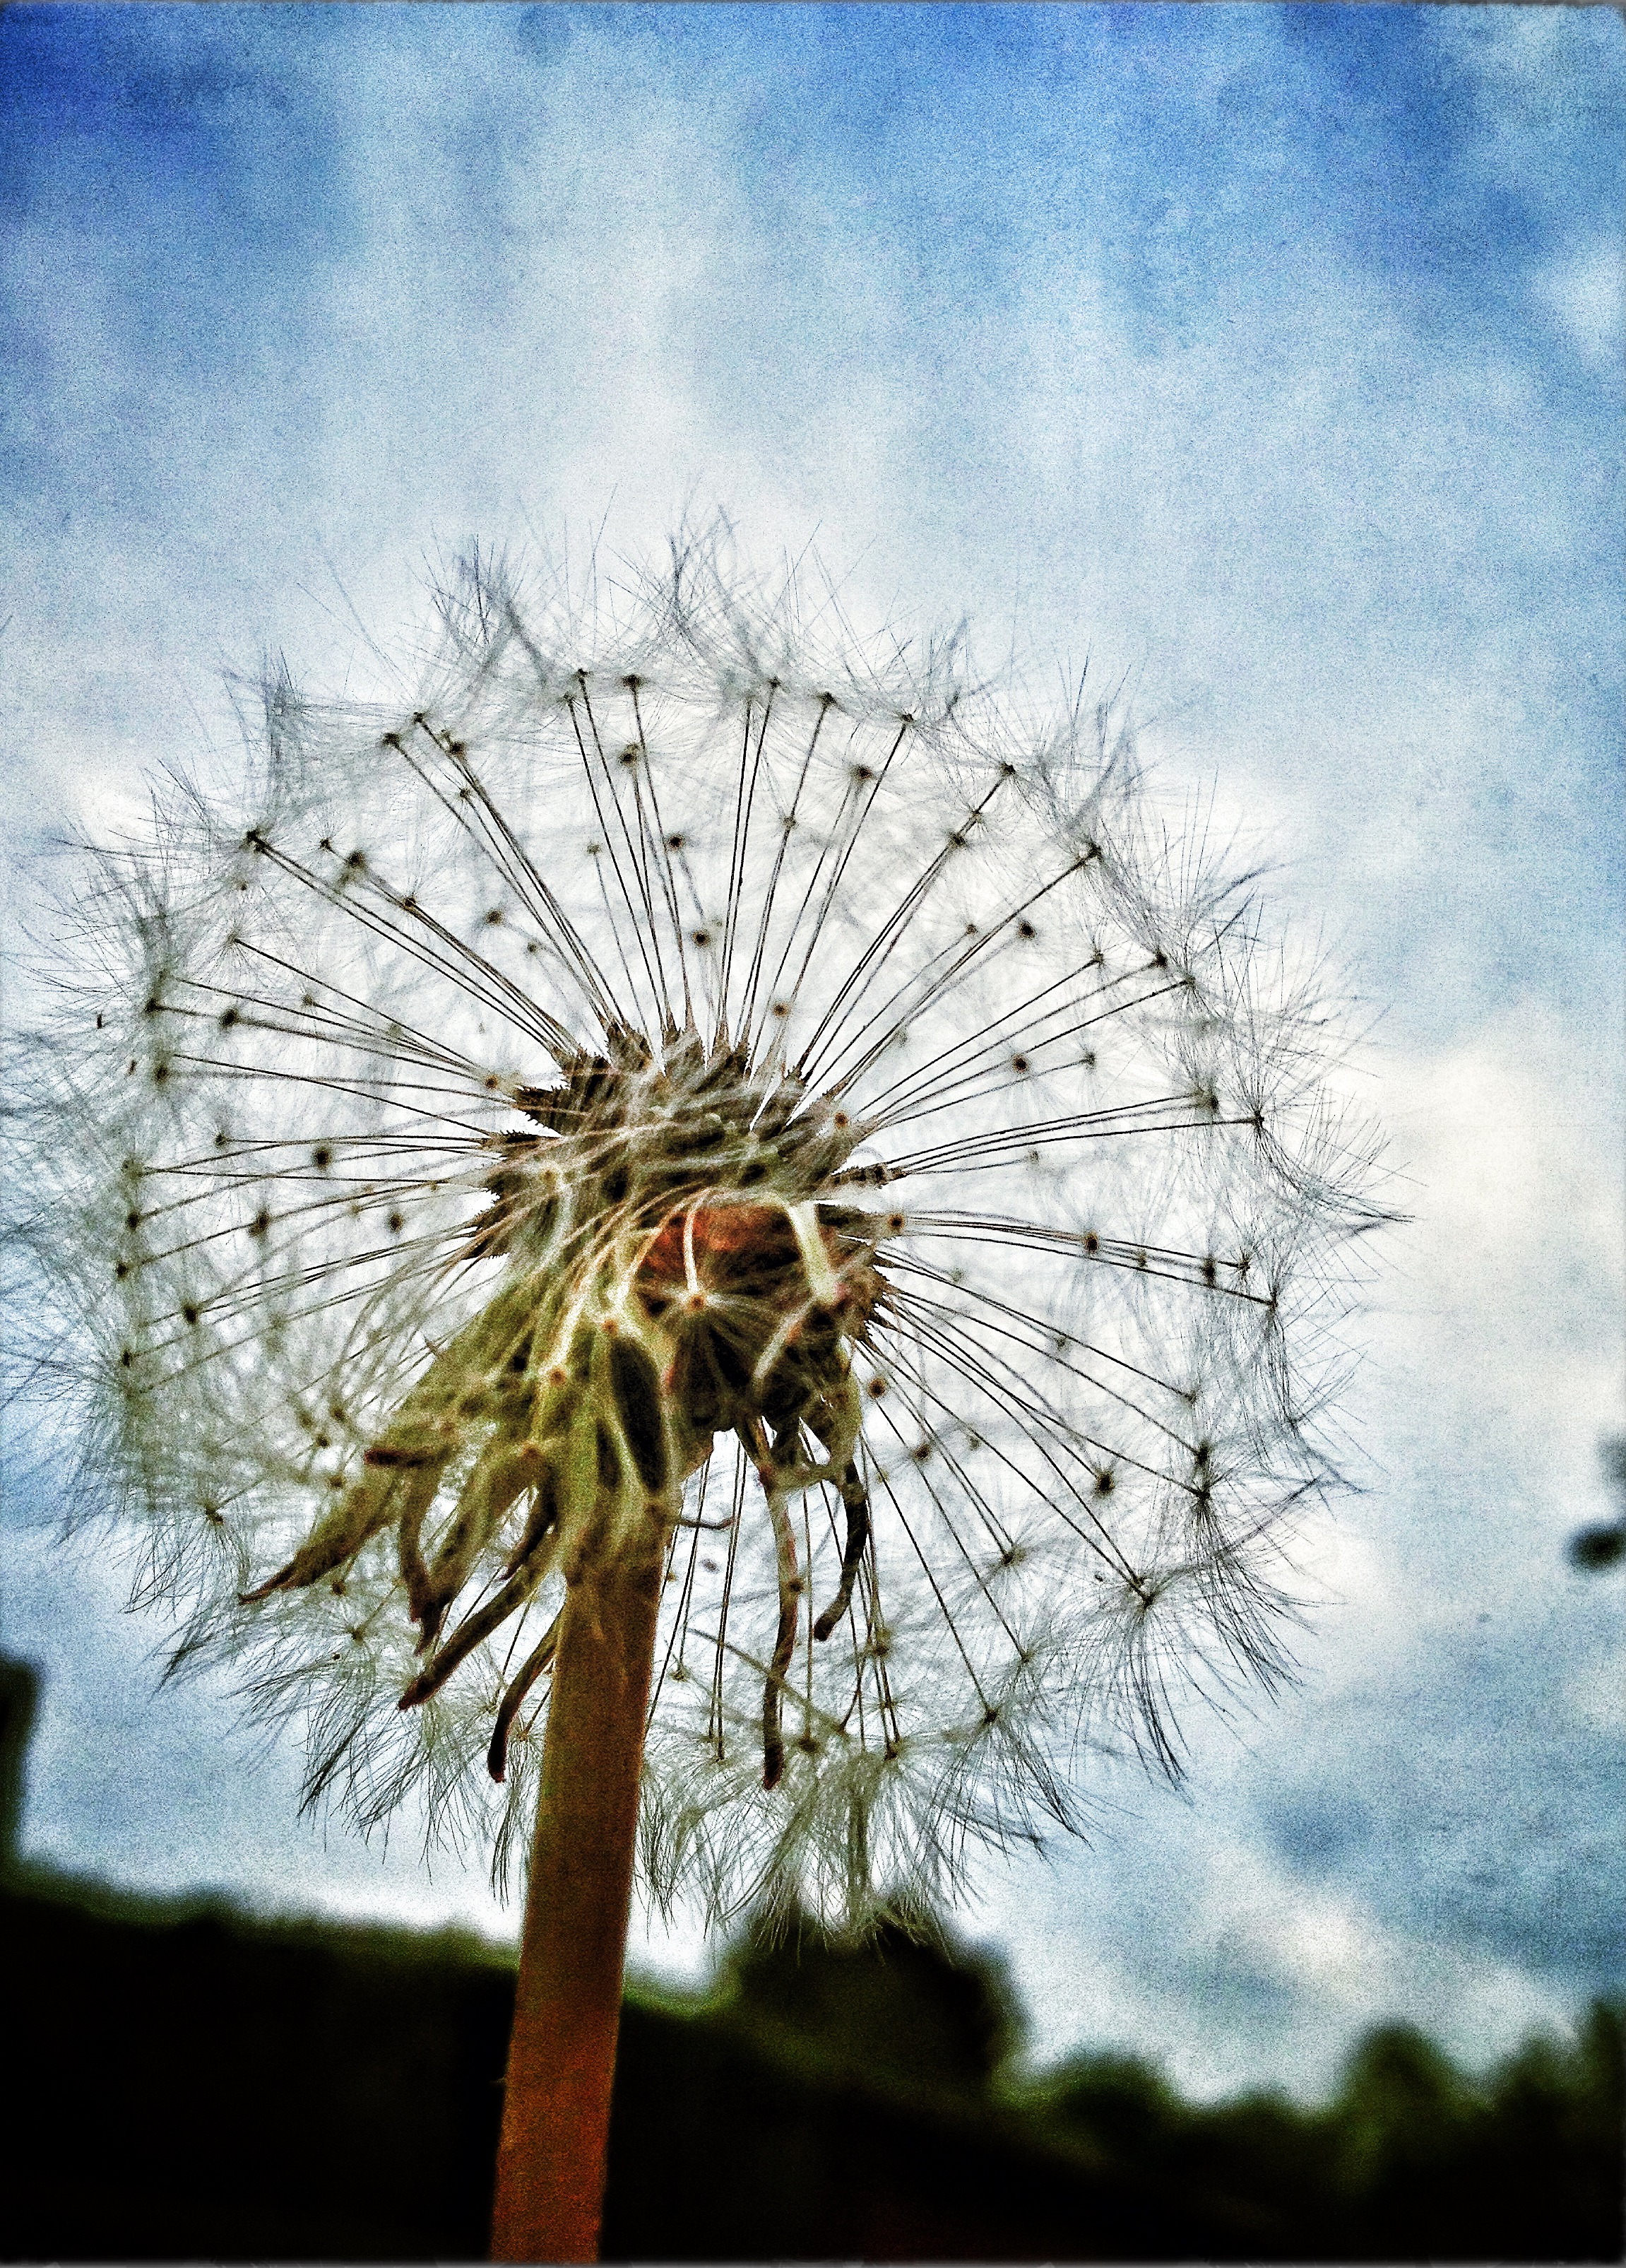
tree, nature, blossom, plant, sky, dandelion, sunlight, leaf, flower, wind, botany, flora, macro photography, flowering plant, daisy family, plant stem, woody plant, land plant, arecales